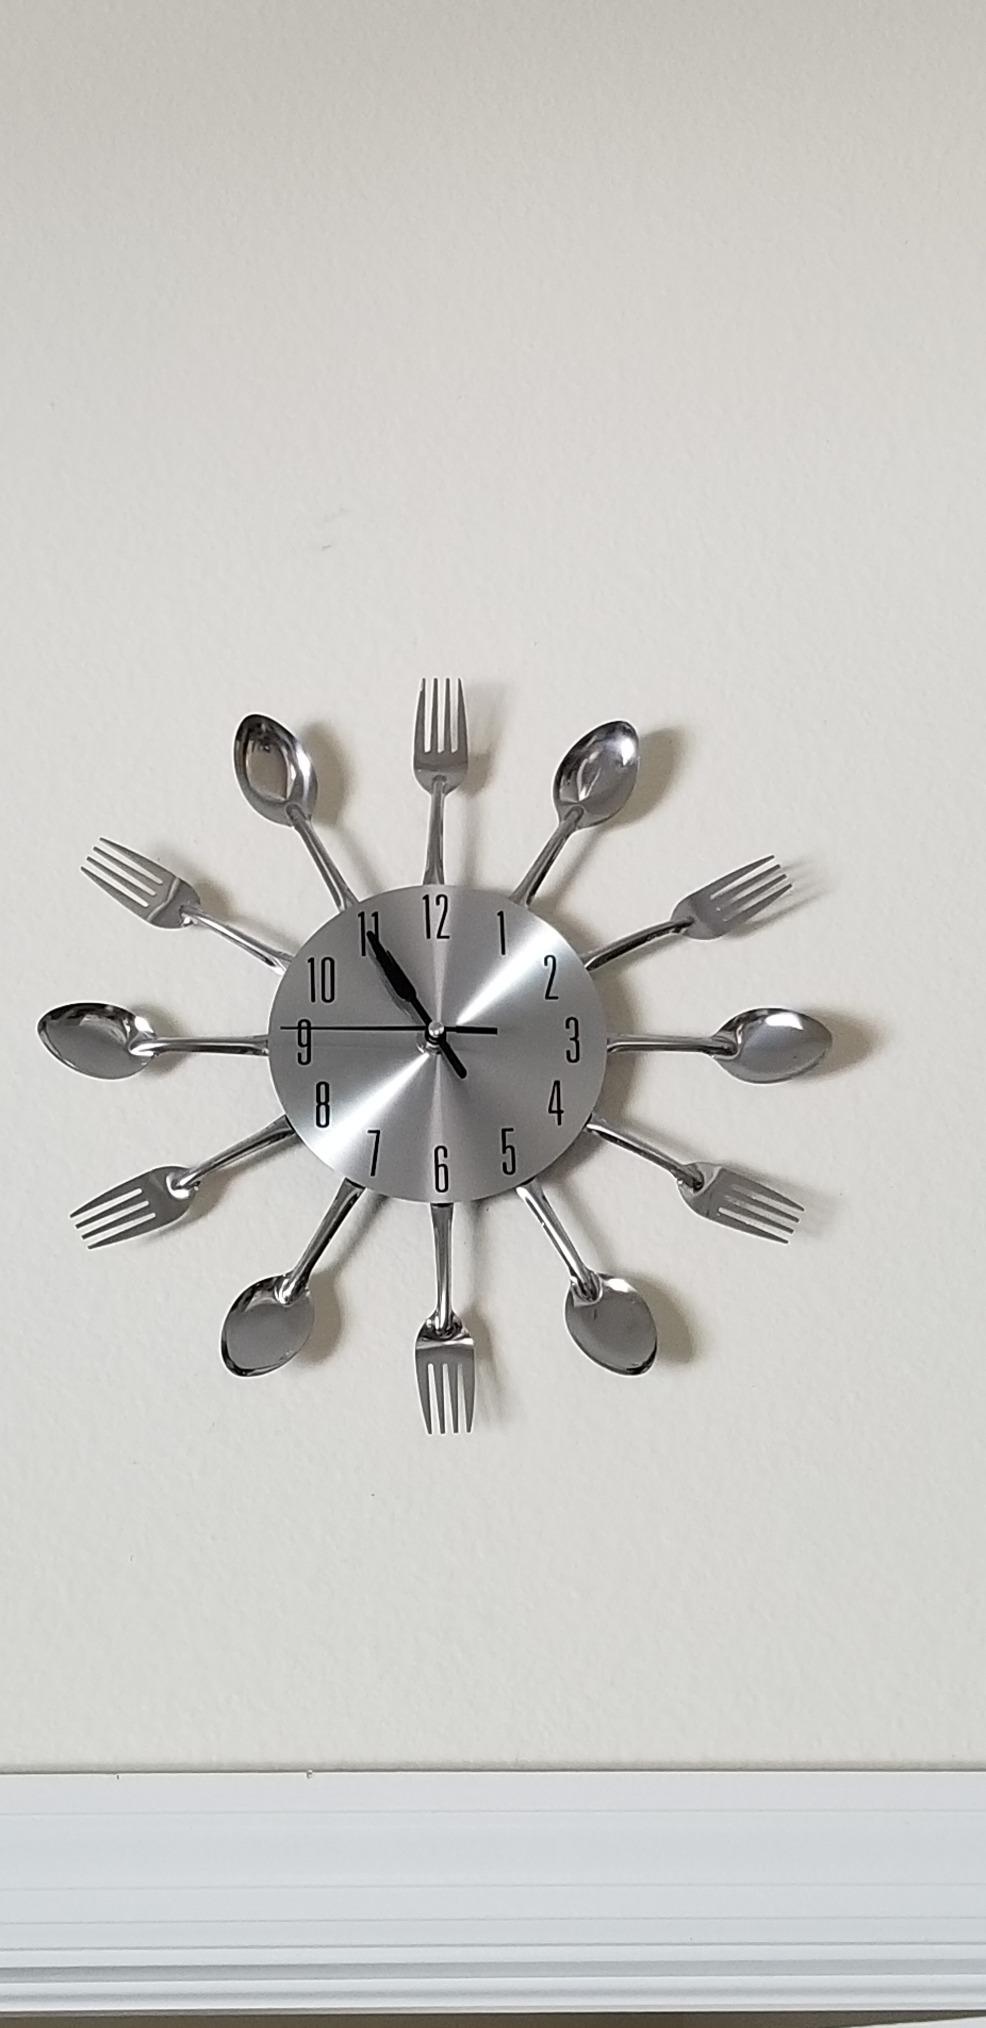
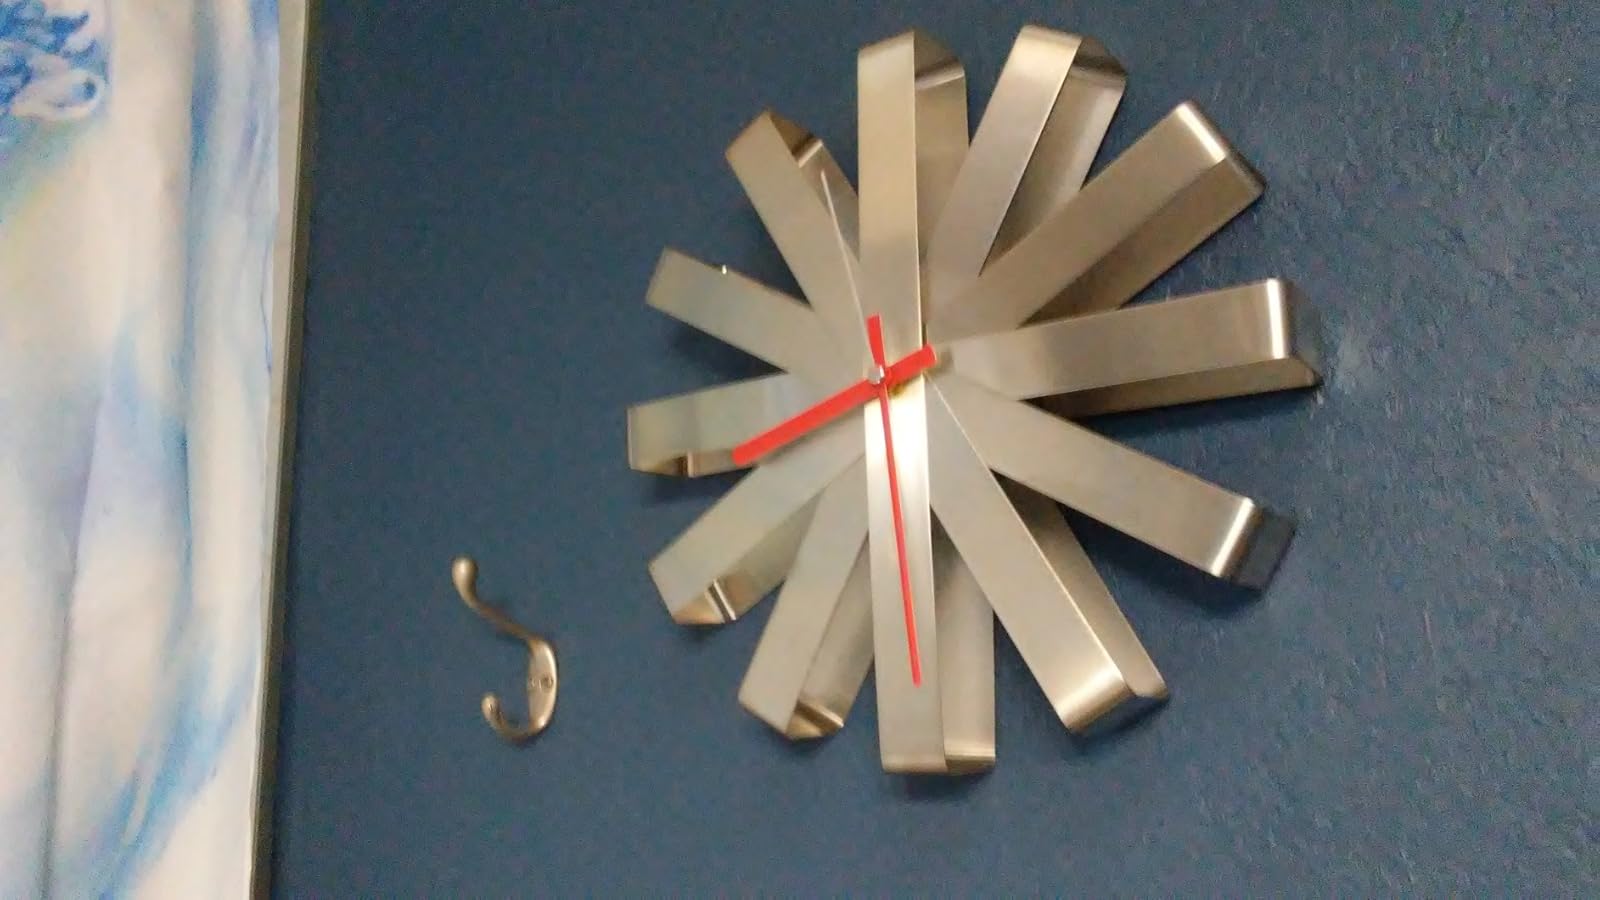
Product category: clock
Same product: no